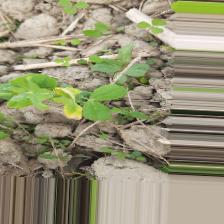
Label: Ascochyta blight